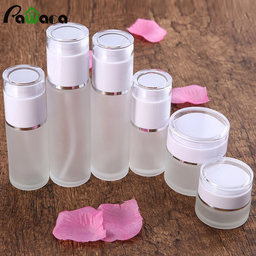
Label: glass